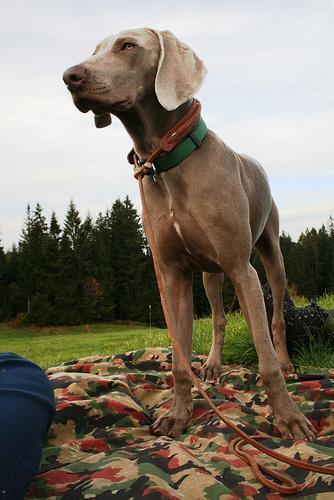
Weimaraner